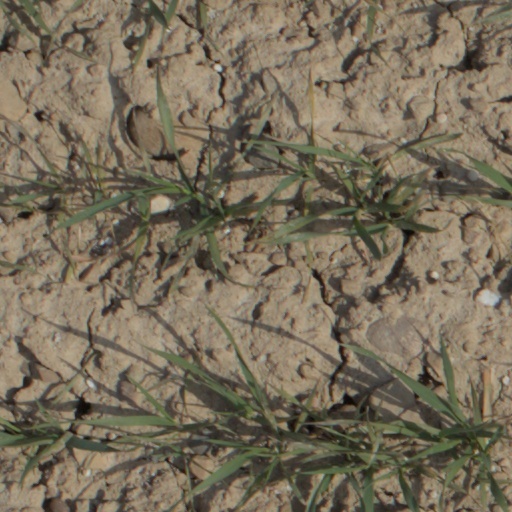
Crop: wheat